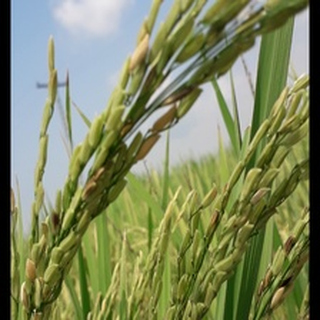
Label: healthy_rice